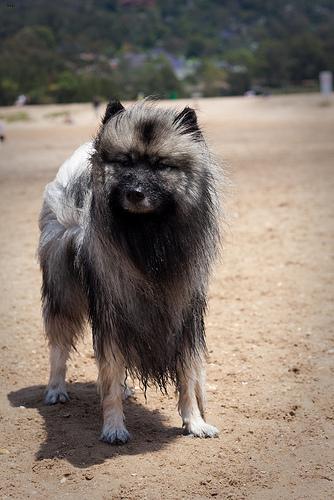
Breed: keeshond